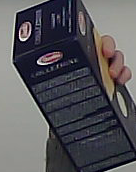
Product: barilla_lasagne